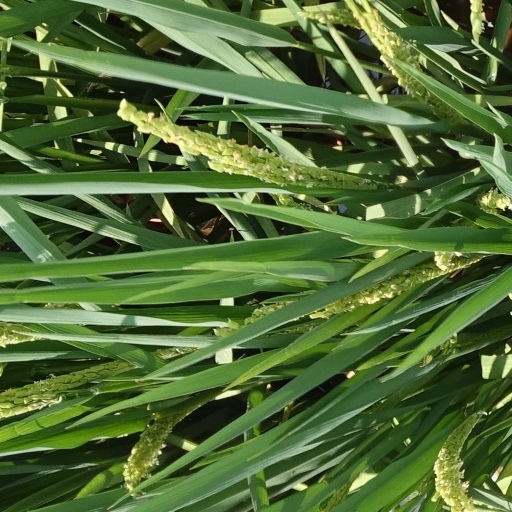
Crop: rice